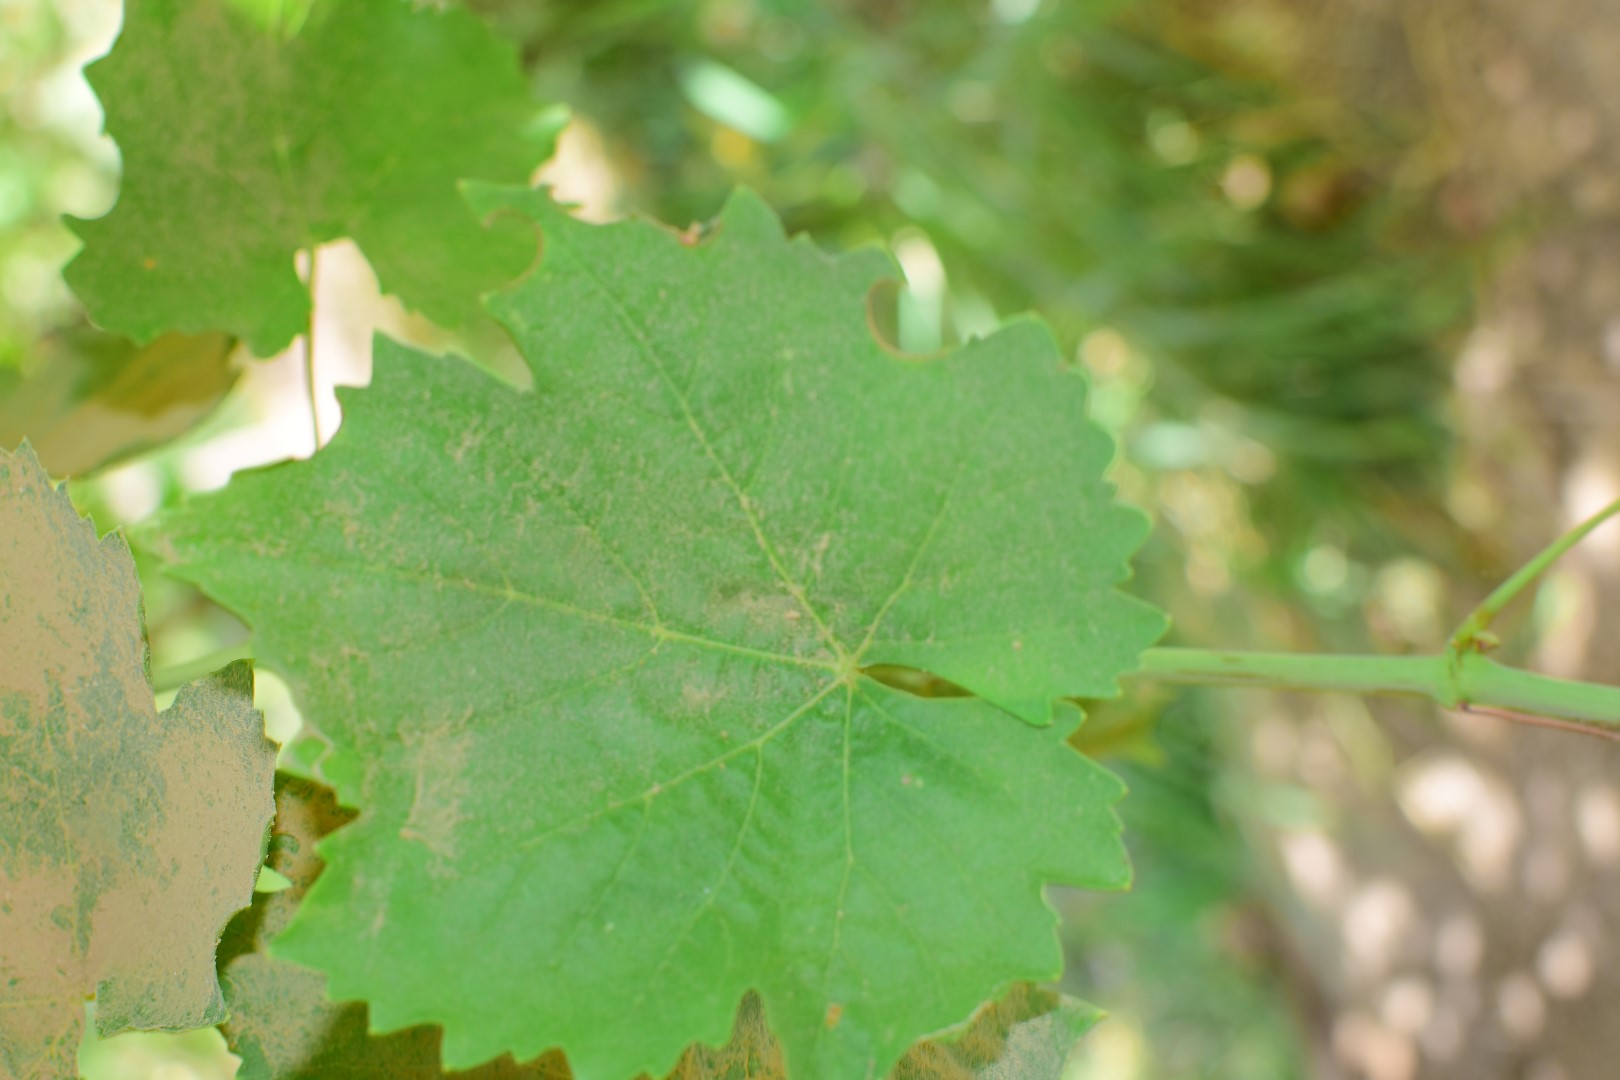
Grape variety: Thompson Seedless